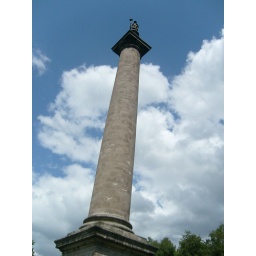
This is HUGE! At one point this was the tallest monument or column in the UK.